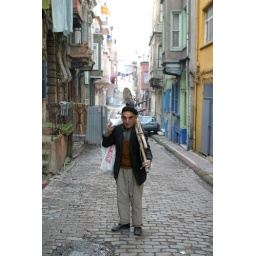
I spotted this man walking home from work in a residential neighborhood of Istanbul.